Latin rock

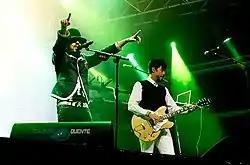
Mexican band Café Tacuba

In Spain, Los Coyotes, Los Mestizos and Radio Futura, that had emerged as new wave and post-punk acts, finally got influenced by Latin music at mid 1980s. Spain would go on to produce some Latin acts like Macaco, Amparanoia and Jarabe de Palo.